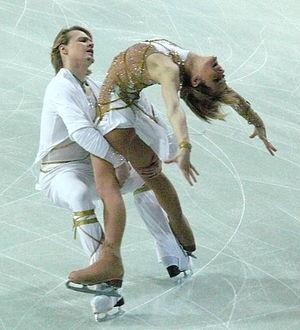
Albena Denkova, née le 3 décembre 1974 à Sofia, est une patineuse artistique bulgare. Son partenaire en danse sur glace est Maxim Staviski. Albena et Maxim sont le premier couple bulgare à avoir remporté des médailles aux championnats du monde et d'Europe.
Maxim Staviski, né le 16 novembre 1977 à Rostov-sur-le-Don, est un patineur artistique bulgare.